History of Taiwan (1945–present)

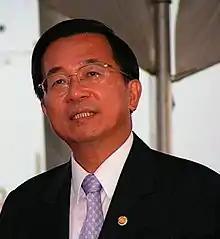
Chen Shui-bian was elected as the first non-KMT president of Taiwan in 2000

On 20 July 1946, Chiang Kai-shek launched a large-scale assault on CCP territory in Huabei with 113 brigades (a total of 1.6 million troops), starting a new phase of the Chinese Civil War. Chen Cheng, who served as the chairman of Taiwan Provincial Government and commander of Taiwan Garrison Command, declared martial law on the island on 19 May 1949. A part of the Republic of China, Taiwan inherited the international pronouncement of the ROC government including the 1932 Note Verbale to France, where China declared that its southernmost territory was the Paracels.